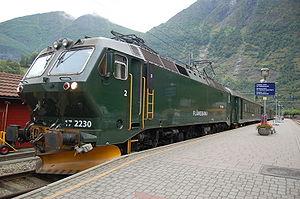
La EL 17 est une locomotive électrique norvégienne construite pour les trains express de la compagnie NSB. Les 12 locomotives construites entrèrent en service en deux fournées, la première en 1981, l'autre en 1987. Elles furent construites par la Norsk Elektrisk & Brown Boveri et numérotées de 17 2221 à 17 2232.
La gare de Flåm est une gare ferroviaire située au village de Flåm sur la commune d'Aurland dans le comté de Sogn og Fjordane.